Central Asian art

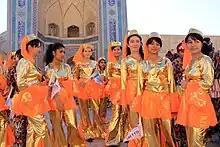
Uzbekistan, Bukhara, Spices and silk festival

The Kidarites, or "Kidara Huns", were a dynasty that ruled Bactria and adjoining parts of Central Asia and South Asia in the 4th and 5th centuries. The Kidarites belonged to a complex of peoples known collectively in India as the Huna, and in Europe as the Chionites (from the Iranian names "Xwn"/"Xyon"), and may even be considered as identical to the Chionites. The 5th century Byzantine historian Priscus called them Kidarites Huns, or "Huns who are Kidarites". The Huna/ Xionite tribes are often linked, albeit controversially, to the Huns who invaded Eastern Europe during a similar period. They are entirely different from the Hephthalites, who replaced them about a century later.